Battle of Goodenough Island

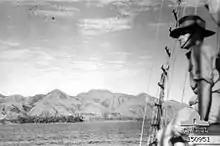
A man in a slouch hat looks out from a sailing ship over a mountainous coastline.

Boarding the destroyers HMAS "Stuart" and in Milne Bay on 22 October, the Australian troops were transported to Goodenough Island escorted by Task Force44. Arriving that night, the battalion disembarked on both sides of the island's southern tip. Arnold planned to trap the Japanese between the main force of 520 men commanded by himself that landed at Mud Bay, and a smaller one of 120 men, mostly from C Company, commanded by Major Keith Gategood, which landed at Taleba Bay, about away. Australian landing craft were unavailable, but the 2/12th Infantry Battalion had three ketches, the "Matoma", "Maclaren King" and "Tieryo", three Japanese landing craft that had been captured in the Battle of Milne Bay, and two powered whaleboats. Seven days' rations were carried on these craft, and another seven days' on the two destroyers. Each man carried three days' rations.